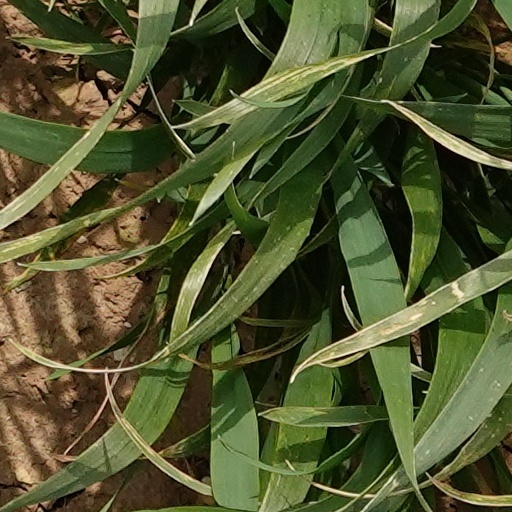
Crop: wheat